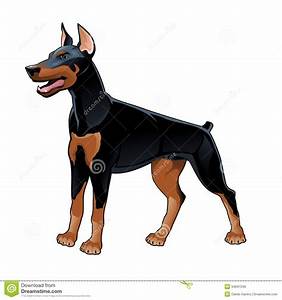
Label: dog